Taganrog Round House

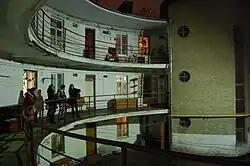
View of the balconies-galleries inside the round house

The Taganrog Round House is a residential apartment building in Taganrog, and was the first round house built in the USSR. It is located at 107 Aleksandrovskaya St.